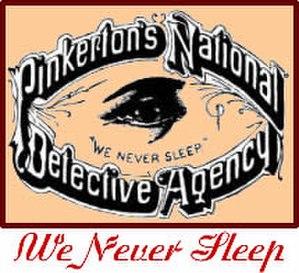
La Pinkerton National Detective Agency, ou Pinkerton's National Detective Agency, dont les agents sont généralement appelés simplement Pinkertons, est une agence privée américaine de détectives et de sécurité créée par Allan Pinkerton en 1850.